Melfa (Dogu'a Tembien)

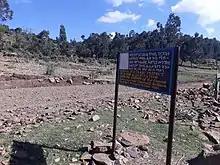
Signboard for Melfa School WatSani

The "tabia" centre of Melfa holds a few administrative offices and some small shops. The main other populated places in the "tabia" are: